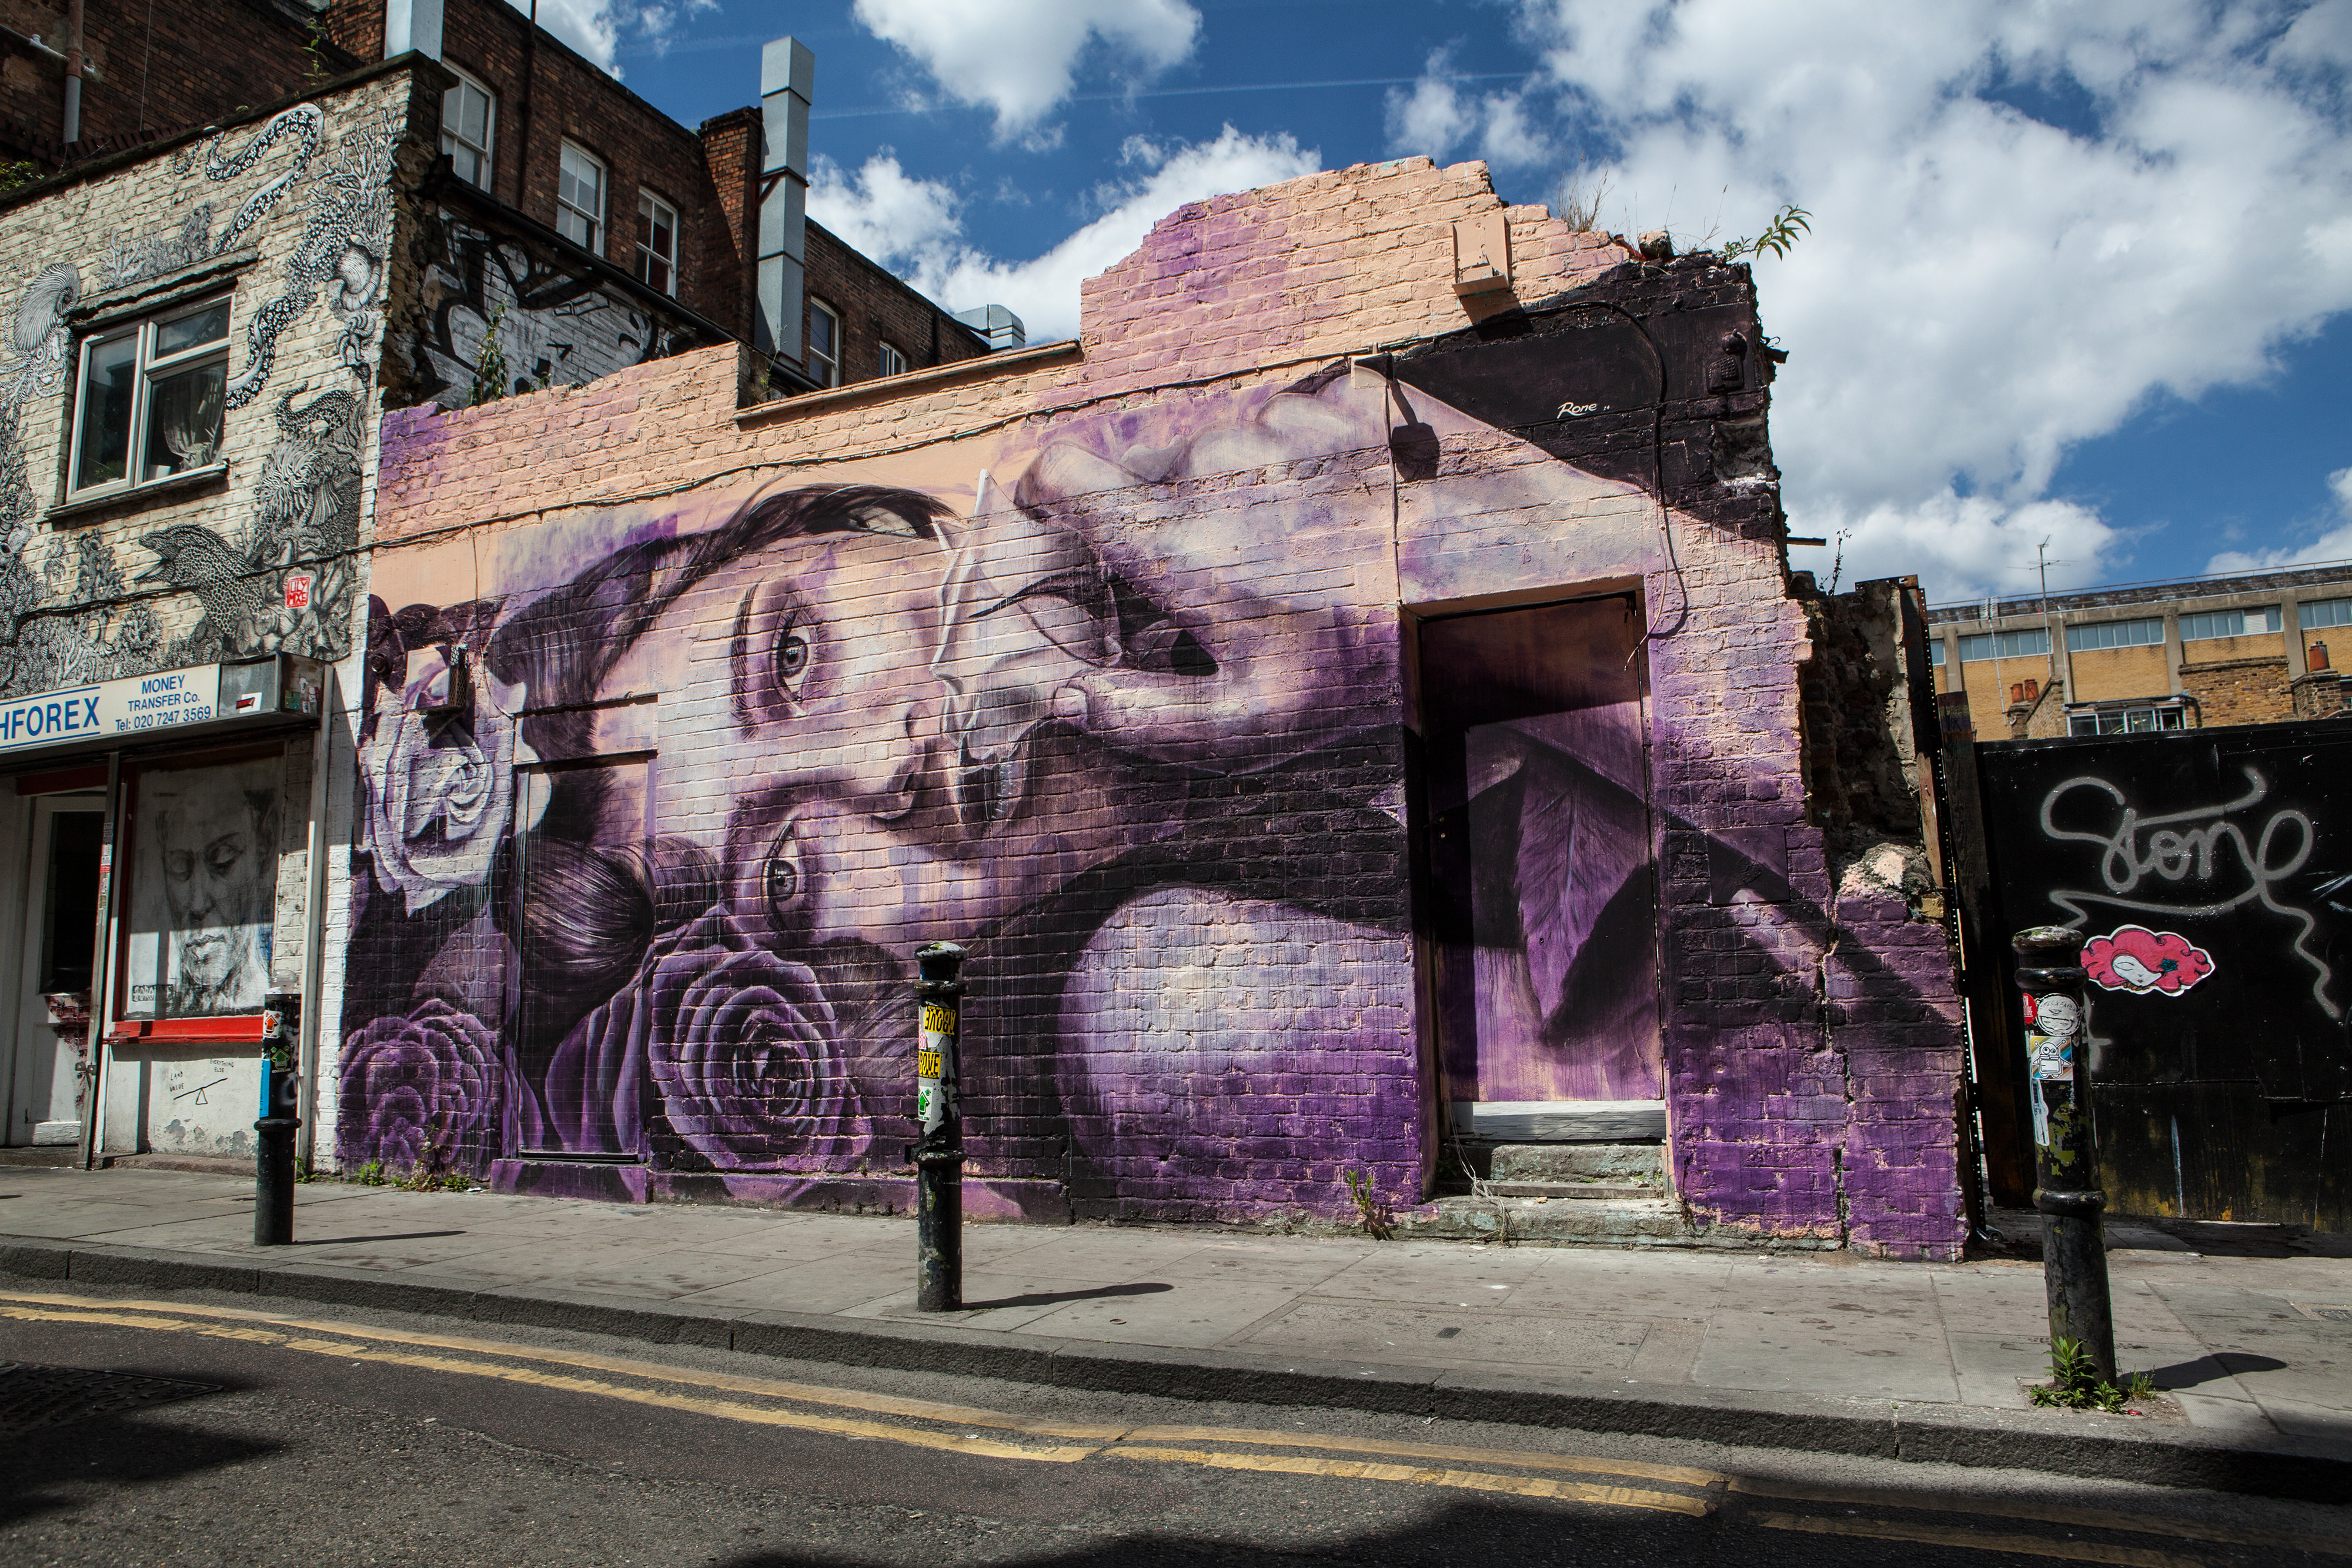
street art, wall, mural, urban area, graffiti, art, town, sky, street, architecture, purple, neighbourhood, facade, tree, infrastructure, city, building, road, lane, house, artwork, visual arts, residential area